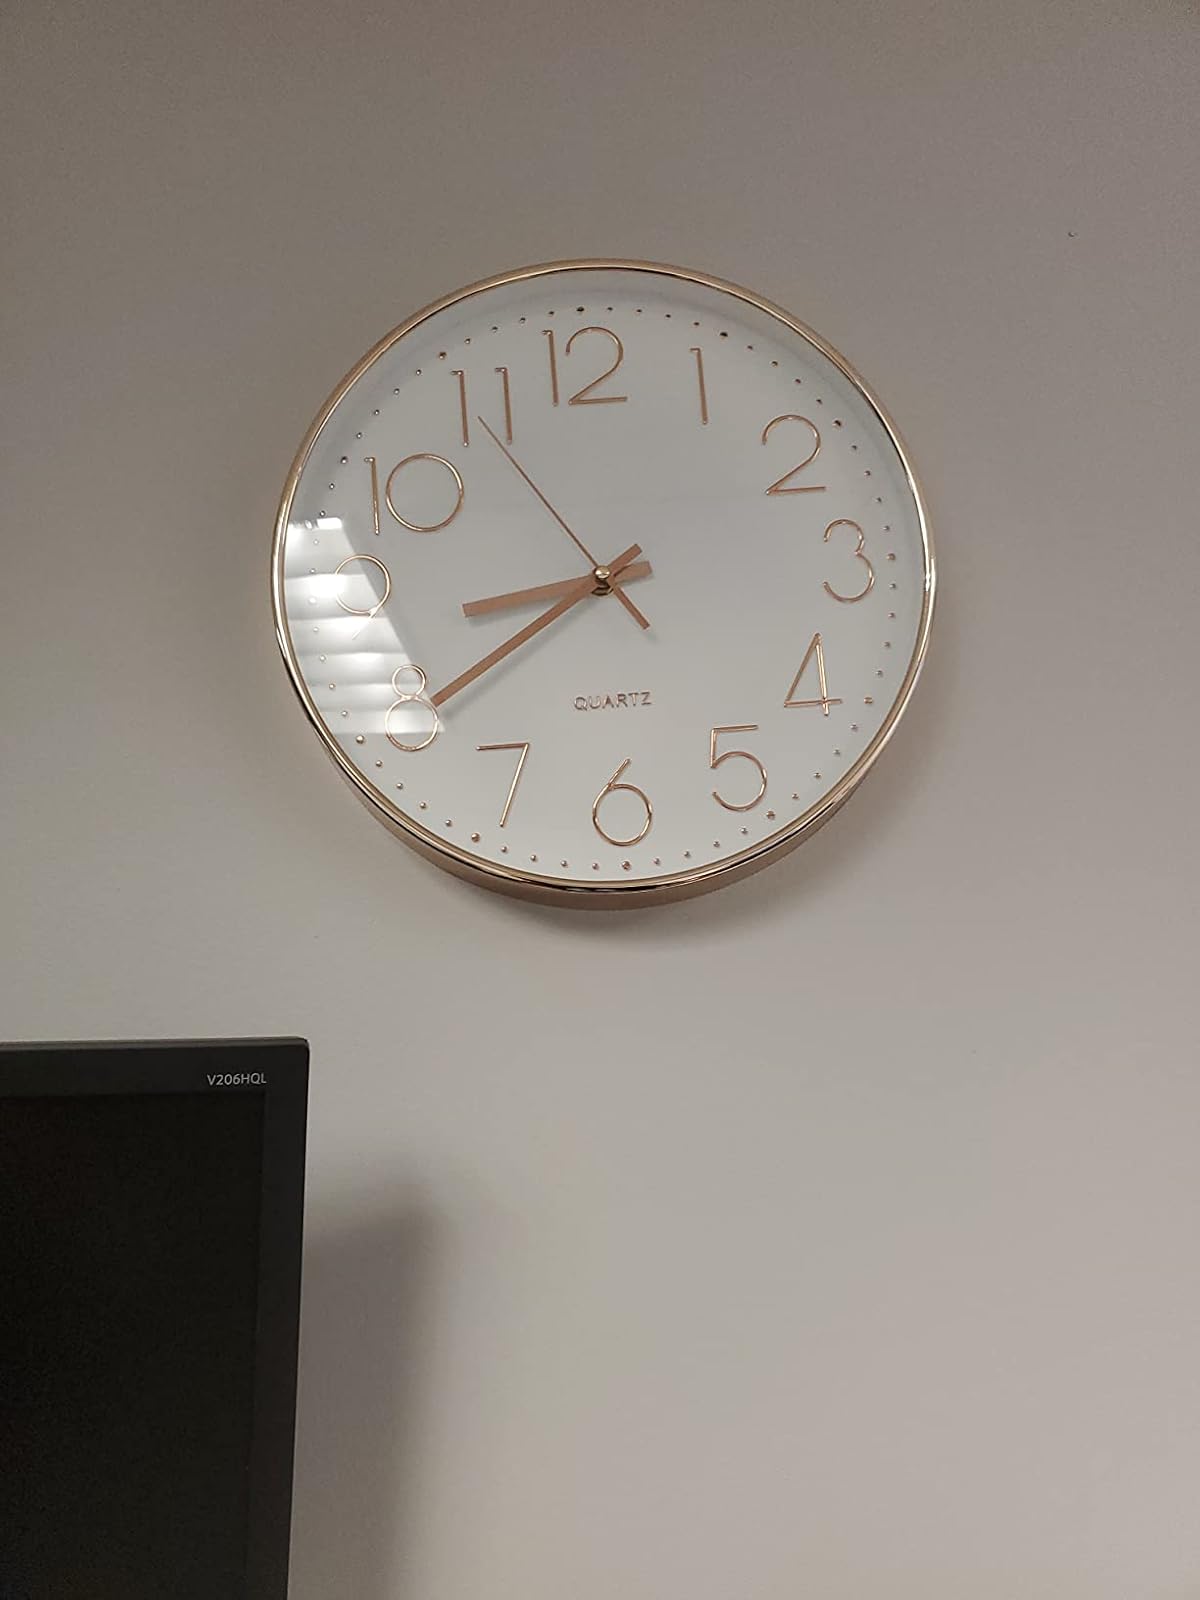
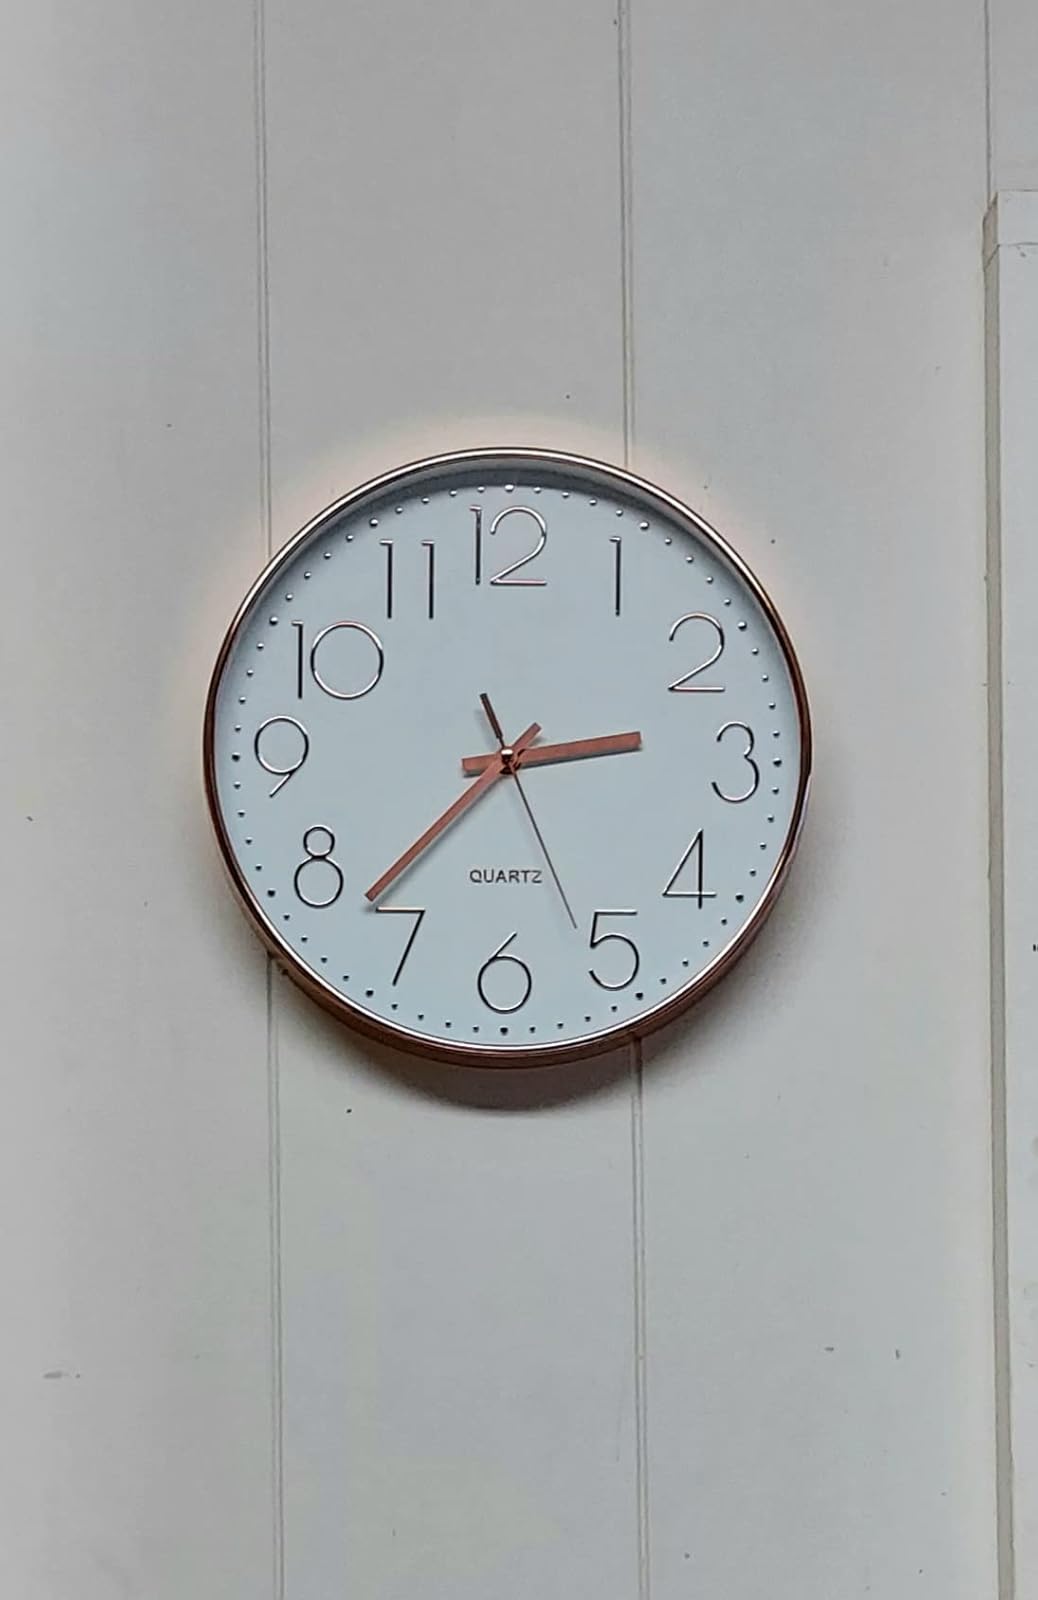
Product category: clock
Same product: yes